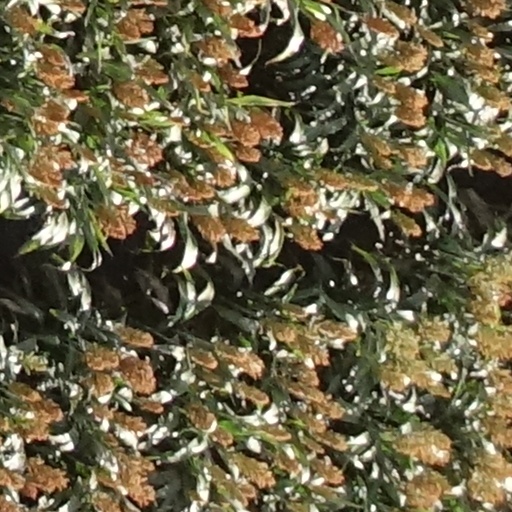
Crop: sorghum